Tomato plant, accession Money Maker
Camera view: tilt-top (135 deg); turntable rotation: 30 degrees
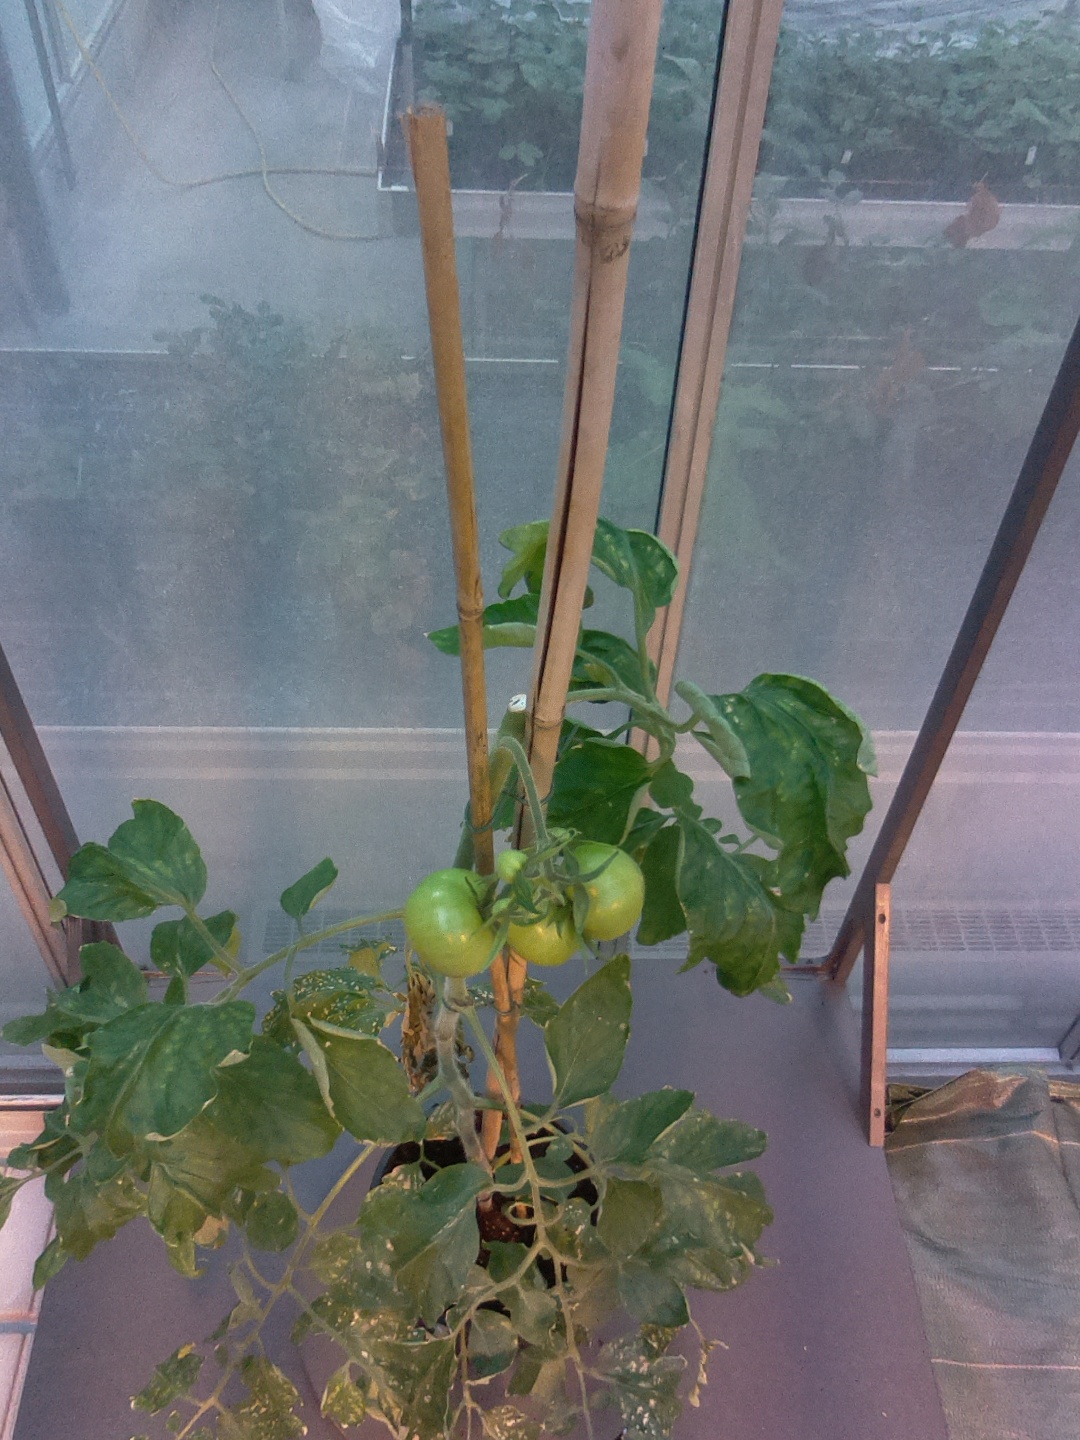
BBCH growth stage 74: 40%-50% of final fruit size